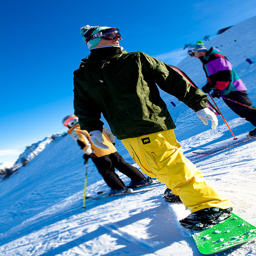
A man standing on a snow board in the snow.
A man on a snowboard with two skiers standing behind him.
Man dressed in winter gear standing on a snowboard.
Main focus of picture is a man on a snowboard
A skier turns and looks back as other people are standing in the background.